Abingdon-on-Thames

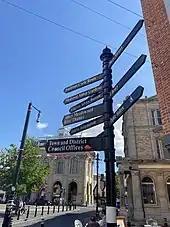
A sign in Abingdon-on-Thames' town centre showing directions to nearby locations

Abingdon became the county town of Berkshire sometime after receiving its charter in 1556. Assize courts were held in Abingdon from 1570, but in the 17th century it was vying with Reading for county town status. The county hall and court house were built between 1678 and 1682, to assert this status. The building, now the Abingdon County Hall Museum, was reputedly designed by Christopher Kempster, who worked with Sir Christopher Wren.